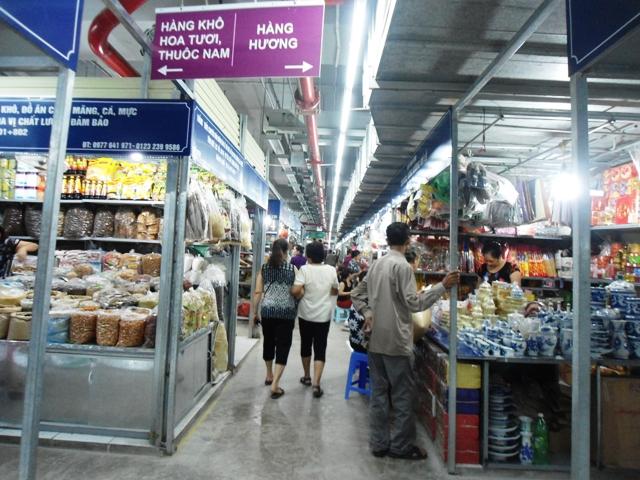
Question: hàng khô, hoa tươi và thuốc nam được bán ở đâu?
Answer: ở các sạp hàng phía bên trái